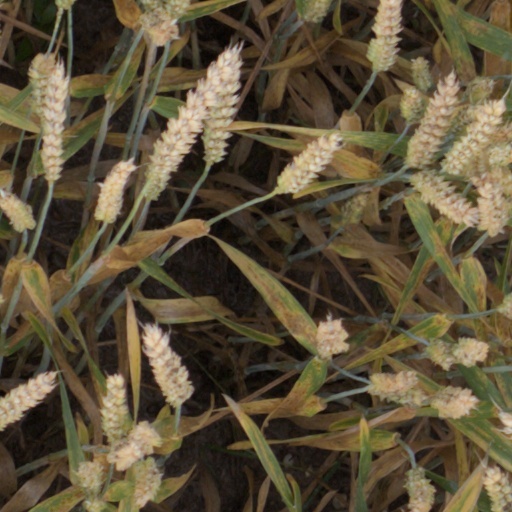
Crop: wheat